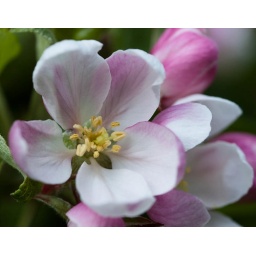
The miniature apple trees in the garden are in bloom again.